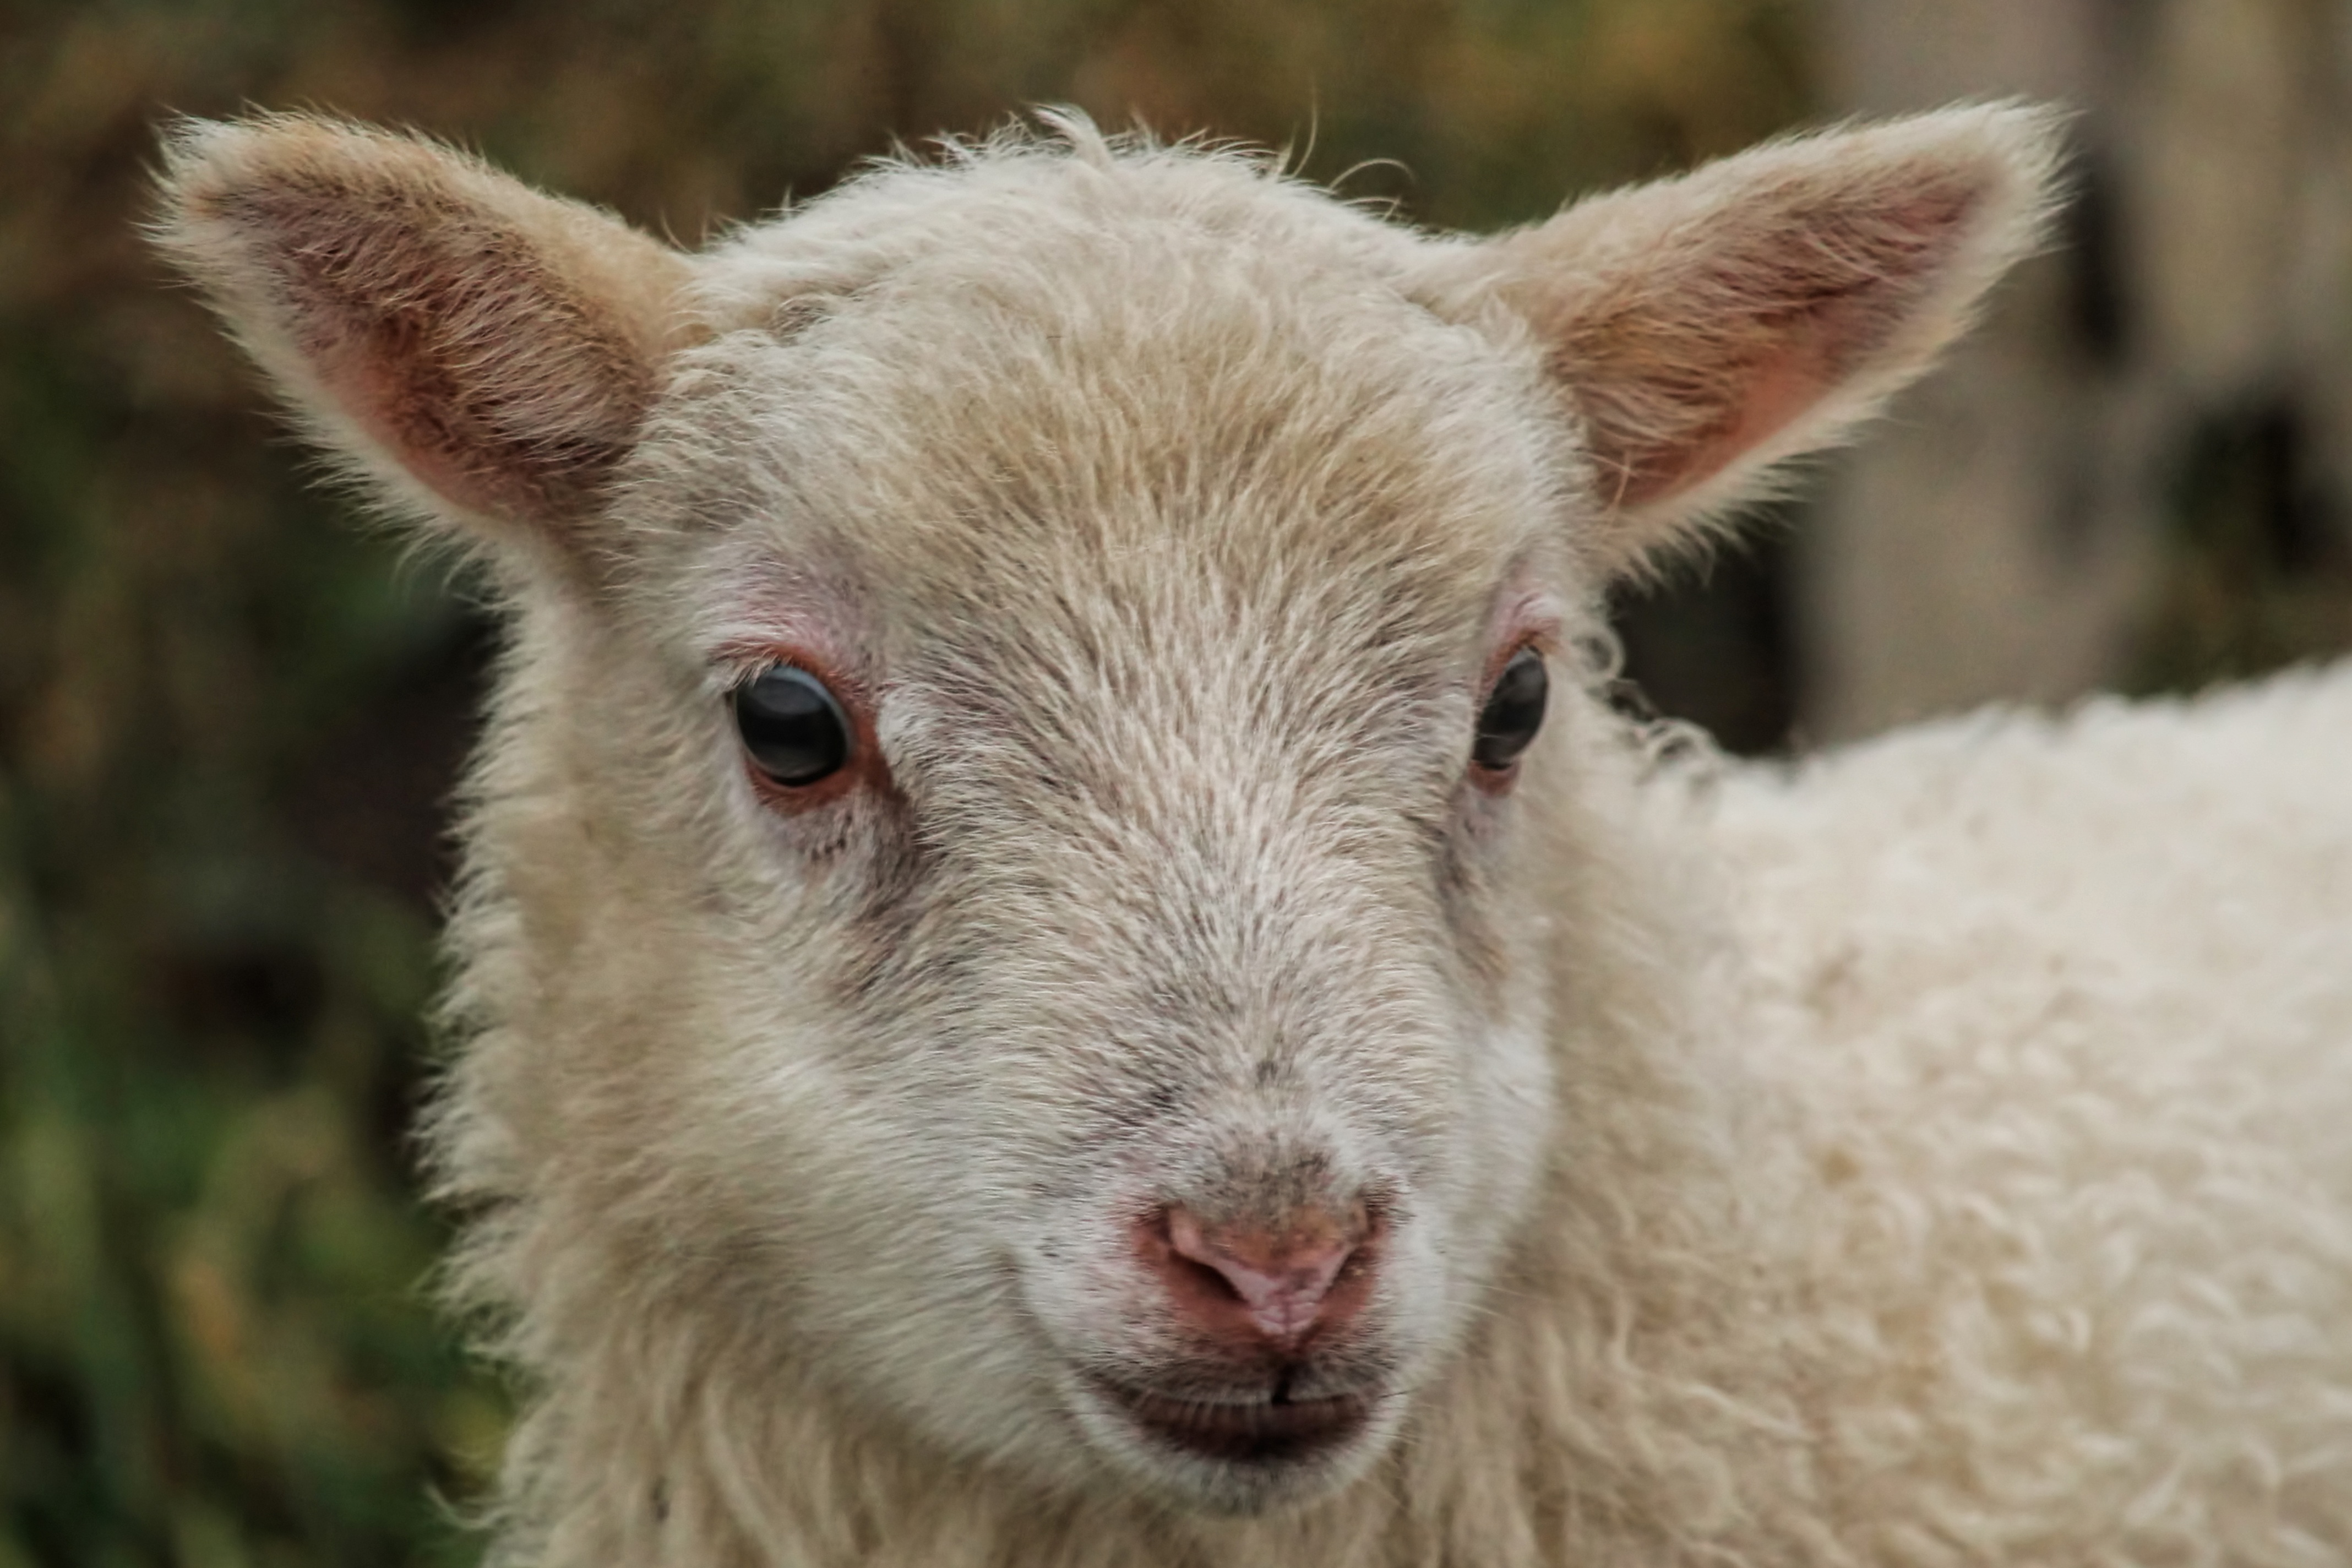
nature, goat, fur, livestock, sheep, mammal, fauna, lamb, goats, snout, head, animal world, cow goat family, lamb and mutton, goat antelope, terrestrial animal